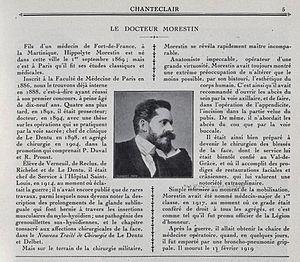
Chanteclair . - 1922. - 17e année Page
Hippolyte Morestin, né le 1ᵉʳ septembre 1869 à Basse-Pointe, est mort le 12 février 1919 à Paris, est un médecin français, professeur agrégé d'anatomie à la Faculté de Paris, spécialiste de chirurgie réparatrice à l'Hôpital du Val-de-Grâce, auteur d'importantes contributions, notamment dans le domaine de la chirurgie maxillo-faciale lors de la Grande guerre.